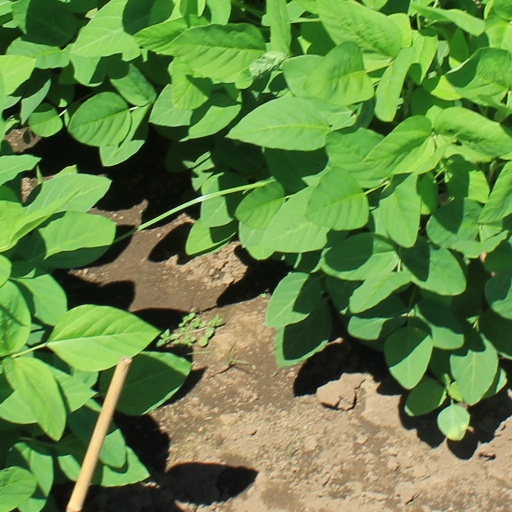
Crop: soybean